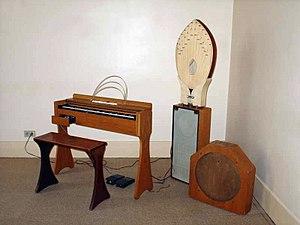
Les ondes Martenot sont un instrument de musique électronique, inventé par Maurice Martenot et présenté au public en 1928. Un joueur d'ondes Martenot est appelé un ondiste.
Maurice Martenot est un musicien, musicologue et pédagogue français, né à Paris 11ᵉ le 14 octobre 1898 et mort à Clichy le 8 octobre 1980, créateur des ondes Martenot.